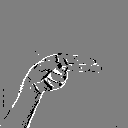
ASL letter: h